Silver mining in Arizona

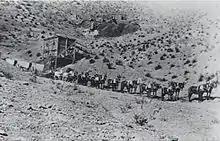
A team of mules are hitched to a series of ore wagons to haul the ore from a Tombstone area mine to the stamping mill.

As the mining industry grew, Tombstone spawned three nearby sister towns that took up the chore of stamping and processing the ore. Charleston, Millville, and Contention were all on the San Pedro River to take advantage of the water needed to run the mills. All are ghost towns today.